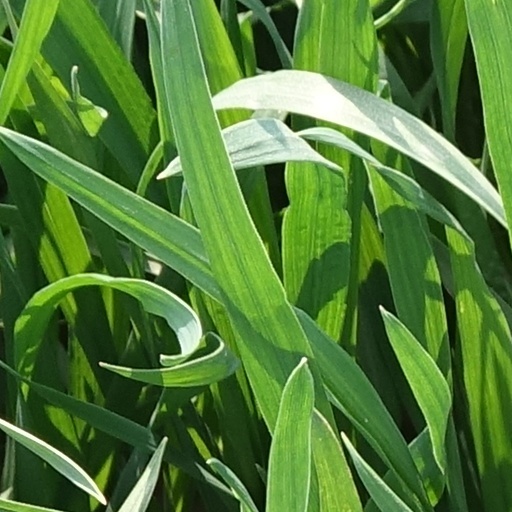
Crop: wheat